Internet Hall of Fame

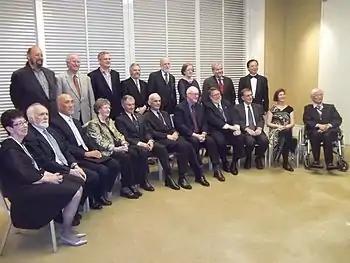
Inaugural inductees, 2012

In 2012, there were 33 inaugural inductees into the Hall of Fame, announced on April 23, 2012, at the Internet Society's Global INET conference in Geneva, Switzerland.